Idrimi

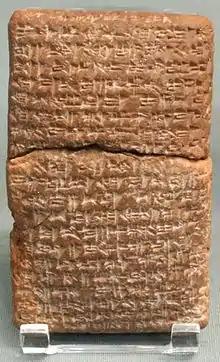
A slave exchange treaty between Idrimi and Pilliya of Kizzuwatna.

This tablet (shown left) was excavated by Leonard Woolley between 1936-1949 at Tell Atchana (Alalakh) in northern Syria. It dates back to c. 1500–1450 BC. The tablet contained Idrimi's royal seal and revealed an agreement that Idrimi made for the annual dues of gold and sheep to be paid to him or to his successor, his son Niqmepa who often used his own father's seal. The seal's inscription also read: "Idrimi, servant of the God Adad" (the local storm-god in Alalakh). The tablet suggested that Idrimi not only wielded absolute power in Alalakh, but it also suggested that Idrimi had exercised some independence through his own self-deification.